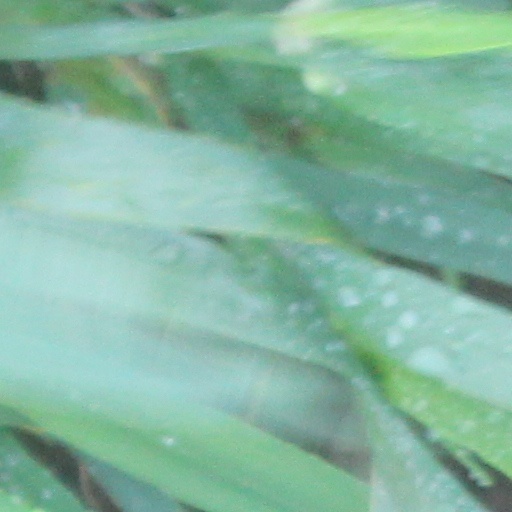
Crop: wheat